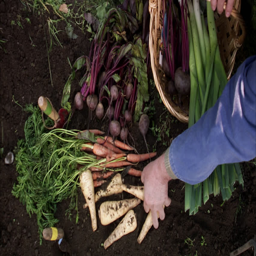
fresh vegetables in a garden